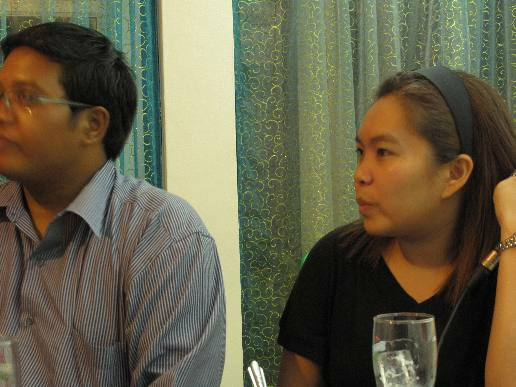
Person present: Yes